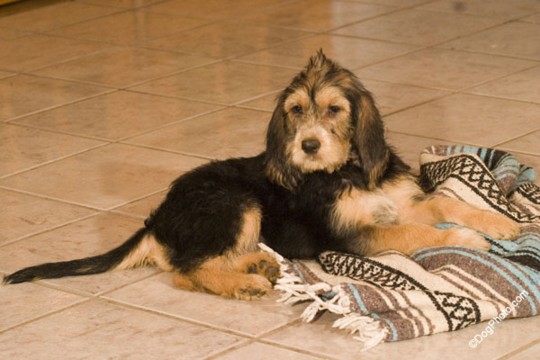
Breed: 217-n000014-otterhound